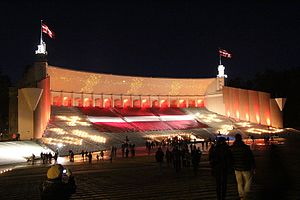
Mežapark friluftsscene
Friluftsscenen en sen aften i november
Mežapark friluftsscene er en stor friluftsscene i bydelen Mežaparks i den nordlige del af Riga, hovedstaden i Letland. Friluftsscenen opførtes i 1950 efter et projekt af arkitekt og ingeniør Vladimir Sjnitnijkov i den nordlige del af Mežaparks, som på det tidspunkt ikke var bebygget og kun bestod af fyrreskov. Friluftsscenens scenedel opførtes beliggende i retning mod nordvest, og der blev bygget lange bænke i vingeforme med plads til 30.000 tilskuere – selvom der ved sang- og dansfestivalen i 1988 var op til 200.000 tilskuere. Friluftsscenen gennemgik en renovation i den tidlige begyndelse af 1990'erne, hvor scenens bredde udvidedes fra 85 til 146 meter for at kunne rumme op til 13.000 sangere. Siden 1955 afholdes de lettiske sang- og dansfestivaler på Mežapark friluftsscene.